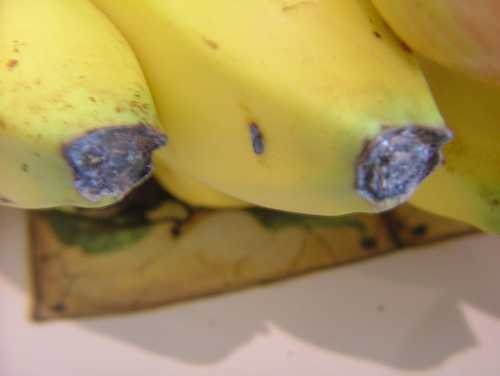
Label: Banana